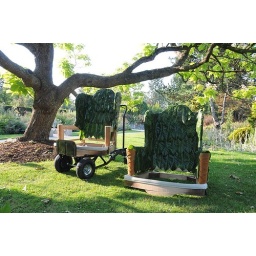
I am covering the chairs with Magnolia Leaves- working under this beautiful tree whose flowers smell very sweet.